Homemade firearm

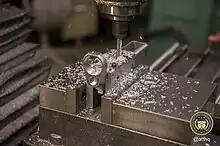
Milling of the fire-control group in a receiver blank

Starting in the 2010s, polymer receiver blanks and kits became popular, which require only hand tools for finishing. Polymer80, based in Dayton, Nevada, became well known for being a top producer of such receivers.